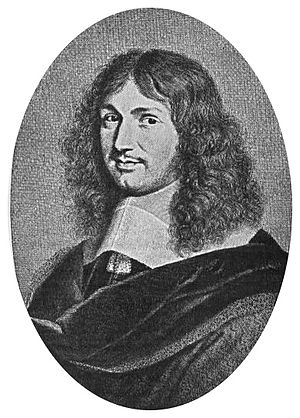
Merkantilisme / Udformningen / Frankrig
Jean-Baptiste Colbert (1619-1683), fransk merkantilist
Merkantilisme er en betegnelse til sammenfatning af de økonomiske tanker, der var fremherskende i Europa i tiden fra skattestatens gennembrud til liberalismens gennembrud, det vil sige i 1600- og 1700-tallet. Disse tanker gik ud på at fremme en varieret struktur i næringslivet og udvikle andre næringsveje end landbruget, som da var den fremherskende levevej. Til trods for fællesbetegnelsen må det fastslås, at de merkantilistiske tanker gennemgik en betydelig udvikling med tiden, og at de fik en noget uens udformning i de enkelte lande betinget af disses forskellige forudsætninger; desuden var der naturligvis nuancer i den vægt, der lagdes hos forskellige forfattere på de enkelte virkemidler. Alligevel vil det være rimeligt at betragte dem som holdende sig inden for samme tankegang, idet udgangspunktet var bullionisme, der antager, at ens formuestørrelse er udtrykt i hvor meget ædelmetal man råder over. Denne bullionisme havde sin oprindelse i senmiddelalderen og prægede gennem hele oplysningstiden de tanker, som netop fandt deres udtryk i merkantilismen.